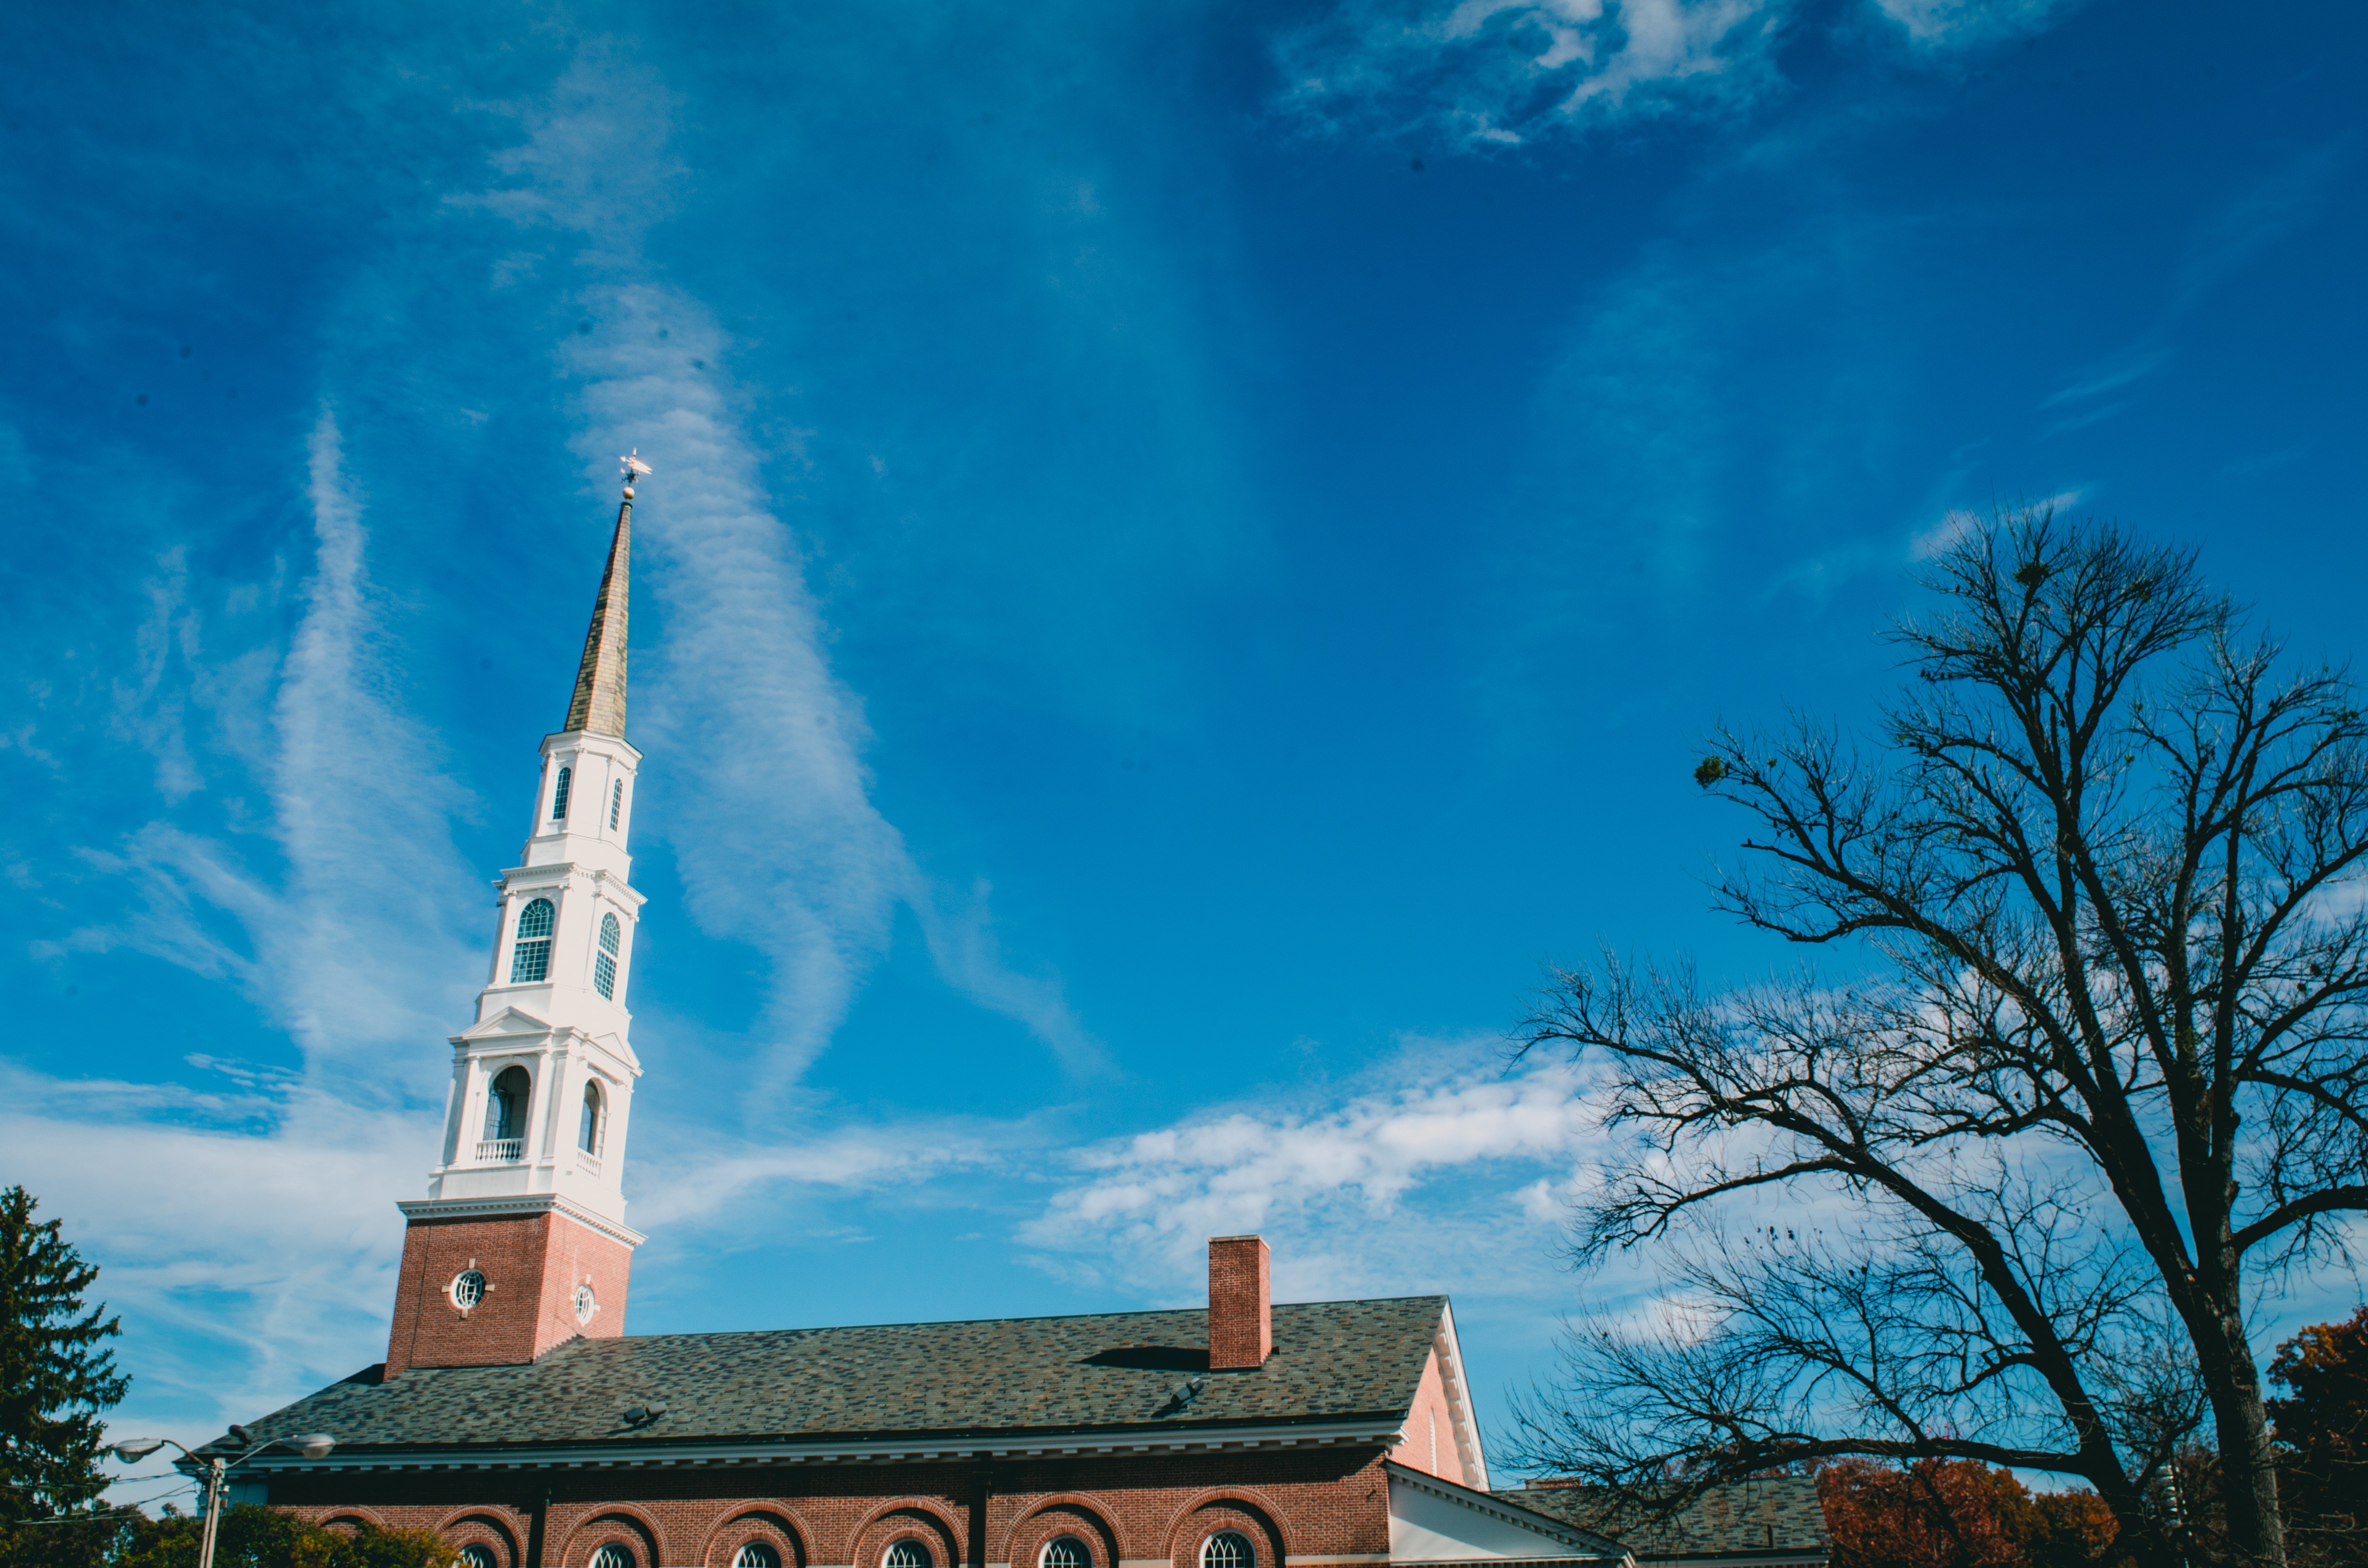
sky, blue, cloud, steeple, landmark, architecture, tree, spire, building, church, tower, place of worship, house, bell tower, chapel, city, plant, meteorological phenomenon, tourism